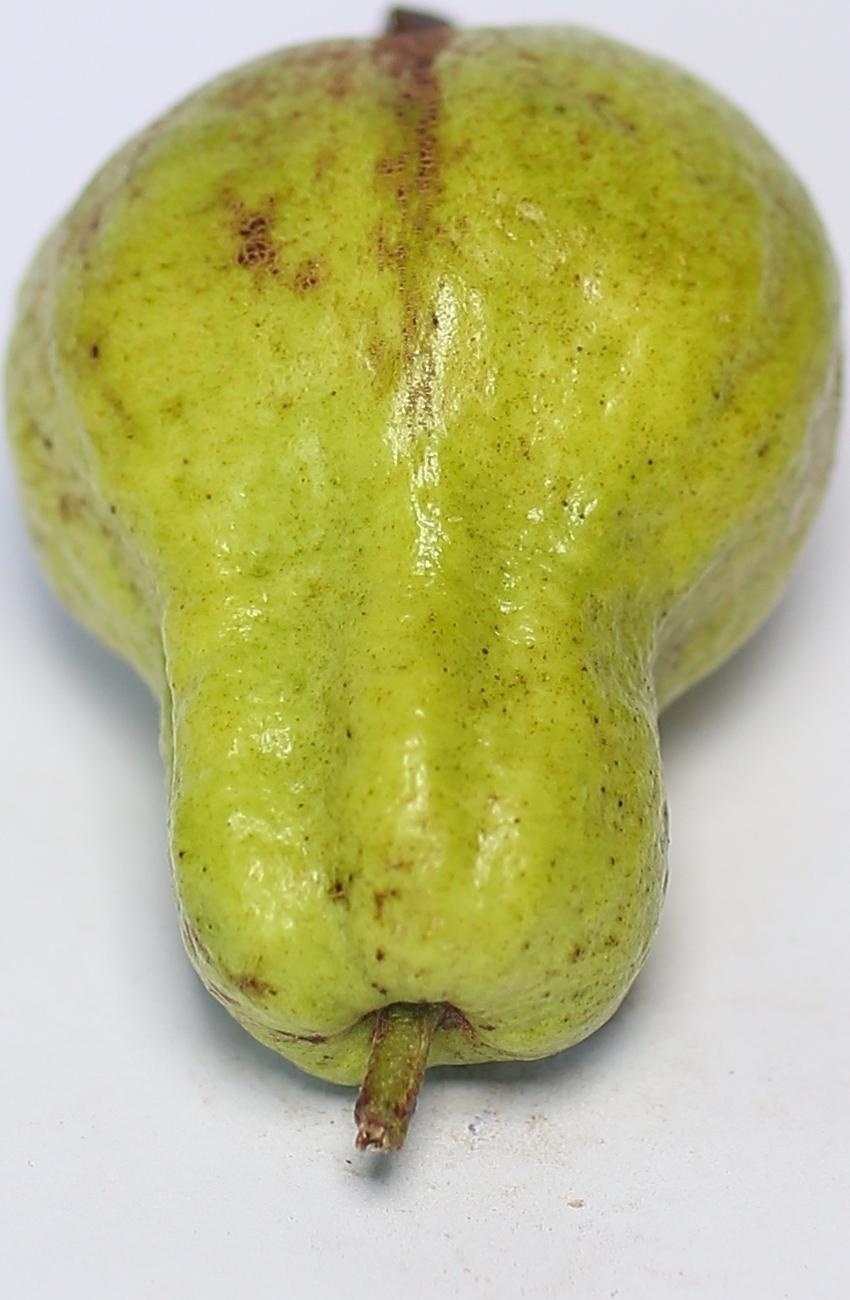
Maturity: mature-green
Variety: local-sindhi